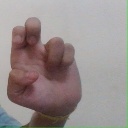
अक्षर: अ